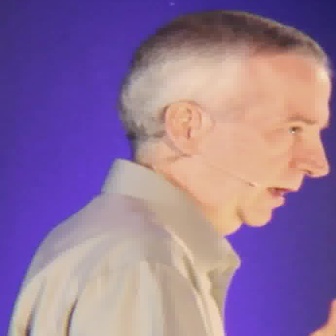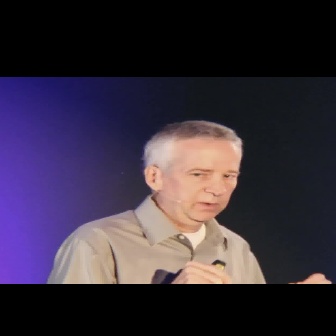
  Please identify the target specified by the bounding box [115,8,333,226] in the first image and locate it in the second image. Return the coordinates in [x_min,y_min,x_max,y_max] format.
Answer: [141,119,243,221]